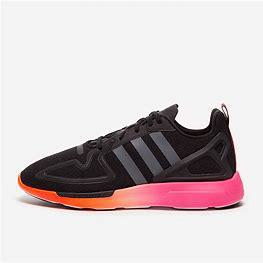
Brand: Adidas
Model: ZX 2K Flux